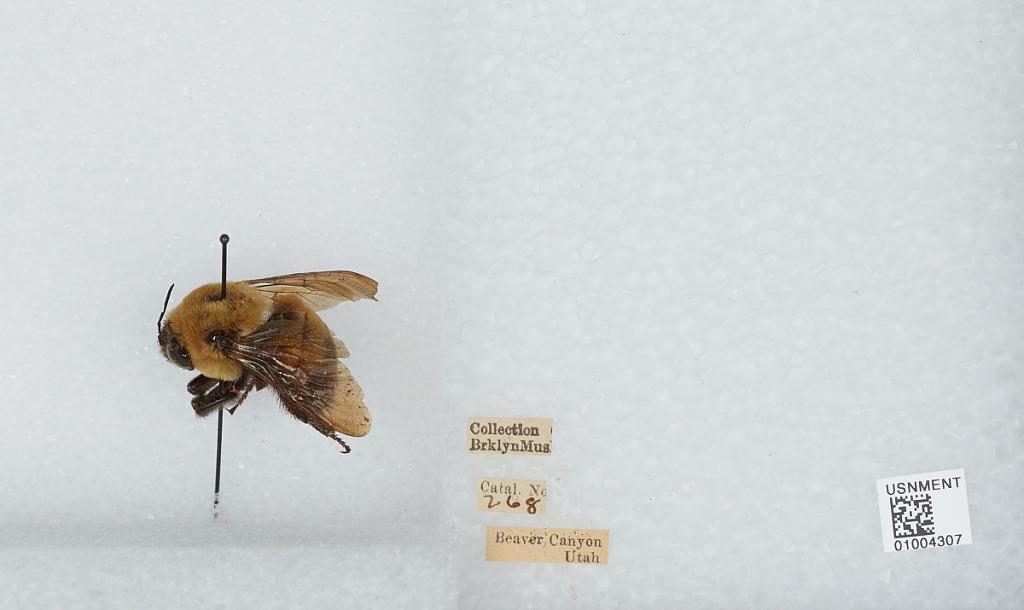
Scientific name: Bombus (Separatobombus) griseocollis (De Geer)
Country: United States
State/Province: Utah
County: Beaver
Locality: Beaver Canyon
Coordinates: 38.2864, -112.444